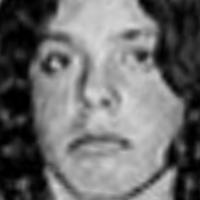
Age group: age 11-20